Alva Belmont

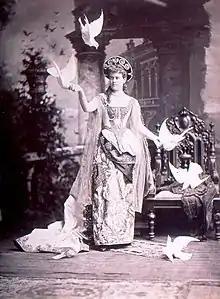
Alva Vanderbilt, costumed for her 1883 ball

Determined to bring the Vanderbilt family the social status that she felt it deserved, Vanderbilt christened the Fifth Avenue chateau–situated at the intersection of 5th Avenue and 57th through 58th Street, occupying an entire city block—in March 1883 with a costume ball for 1000 guests. "The New York World speculated that Alva's party cost [at least] more than a quarter of a million dollars, more than $5 million in today's dollars," wrote Roark et al. in 2020.